Oscar Easley Block

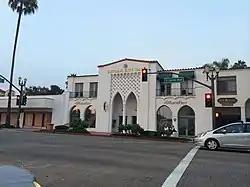
Building as viewed from Avenida Del Mar

Oscar Easley Block, also known as Historic City Hall, is a prominent building that was one of the early founding buildings in San Clemente, California,